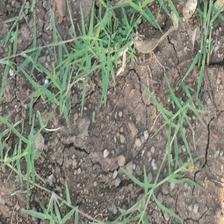
Weed species: Harali_(Cynodon_dactylon)